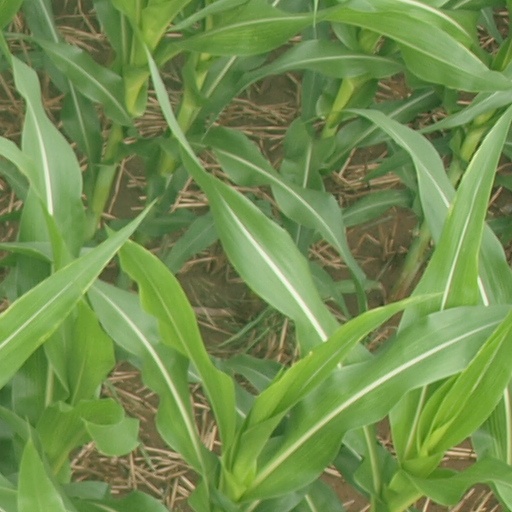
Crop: maize; corn